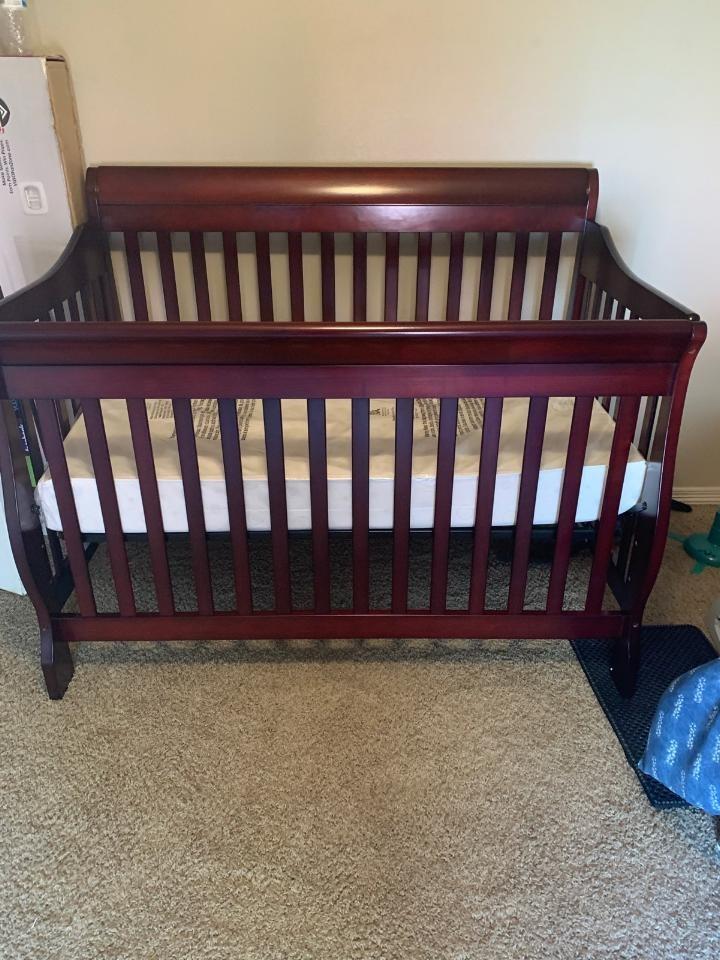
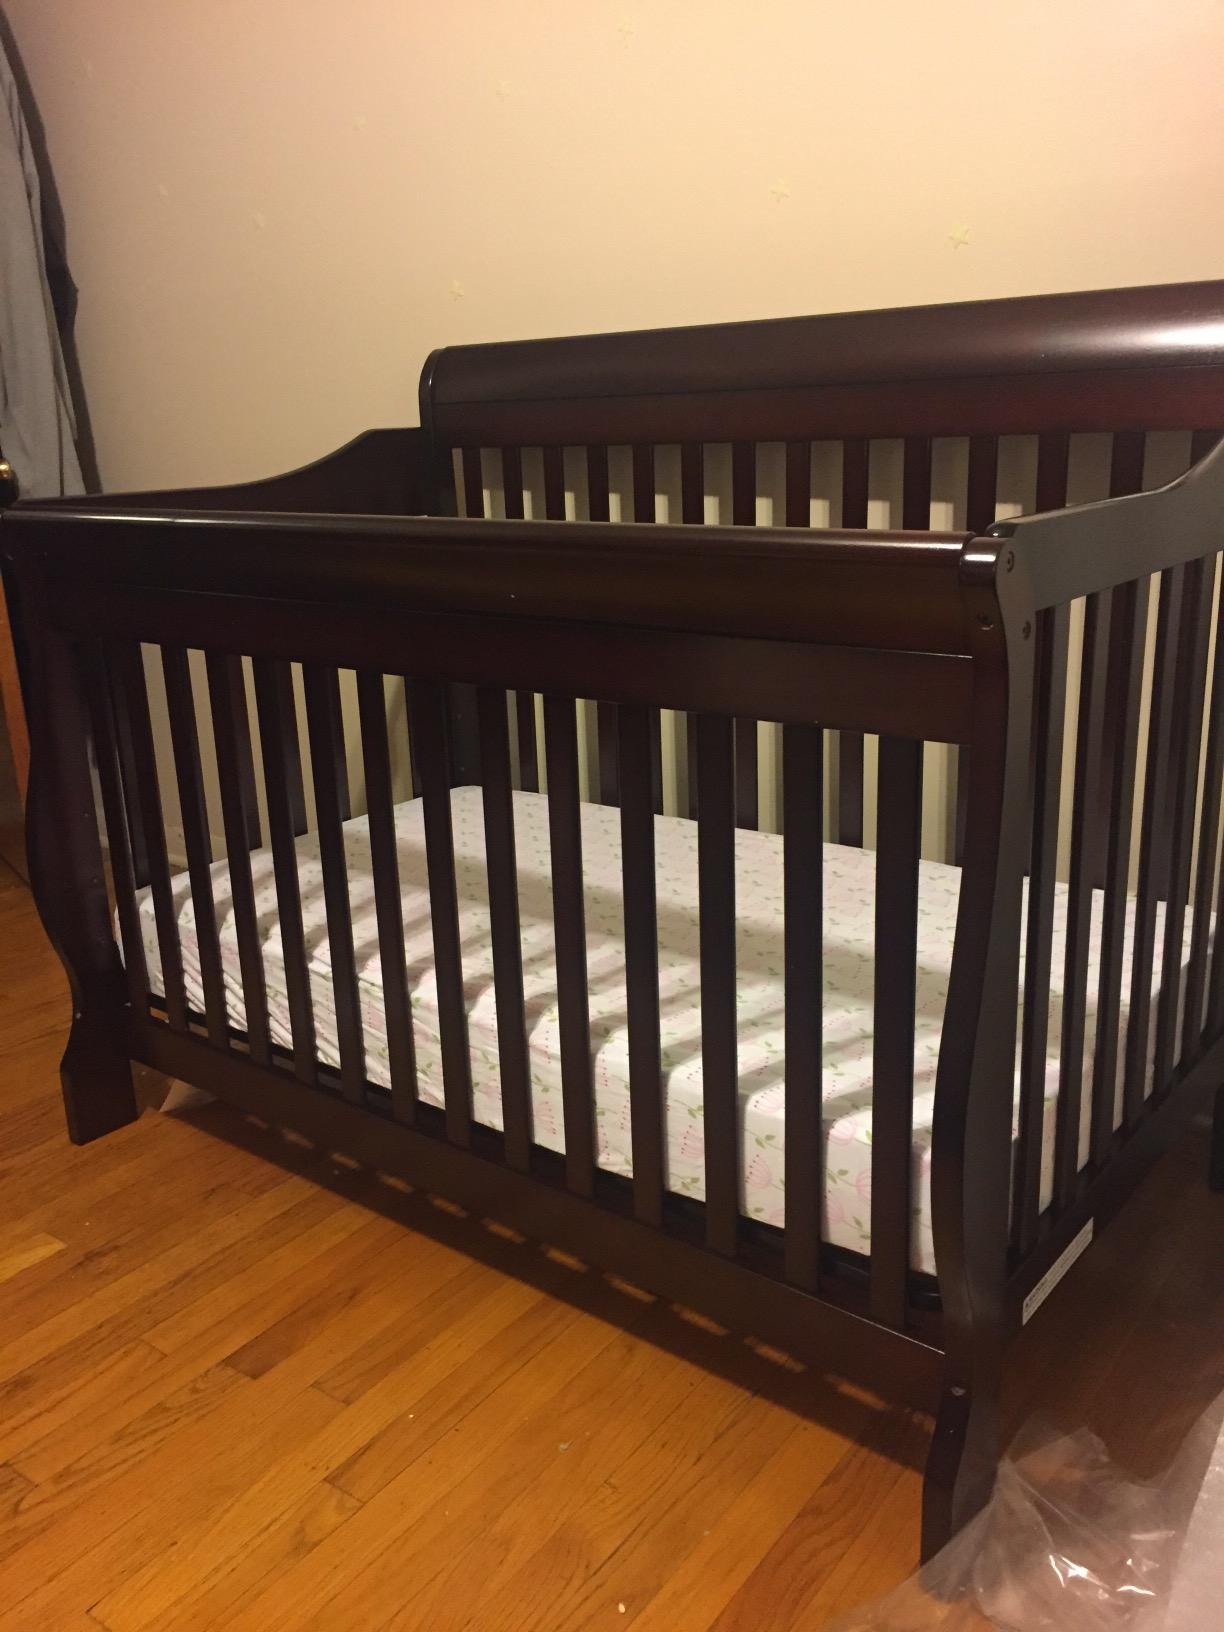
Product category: products_crib
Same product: yes